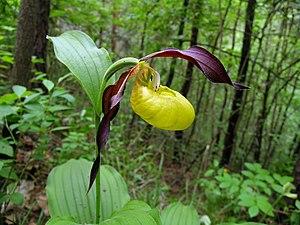
La réserve naturelle nationale des Hauts de Chartreuse est une réserve naturelle nationale située en Auvergne-Rhône-Alpes dans le massif de la Chartreuse. Classée en 1997, elle s'étend sur 4 450 ha et forme un vaste plateau rocheux bordé de falaises qui présente des milieux montagnards et subalpins.